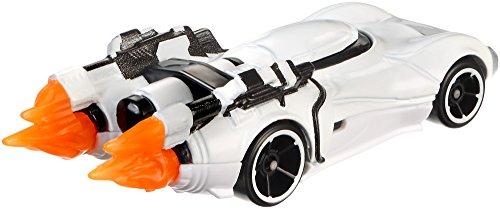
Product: Hot Wheels Star Wars Rogue One Character Car, First Order Flametrooper (Clean)
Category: Toys & Games | Play Vehicles | Die-Cast Vehicles
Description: Iconic Star Wars characters reimagined as Hot Wheels cars.
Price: $7.48
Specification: ProductDimensions:5.5x1.6x6.5inches|ItemWeight:0.32ounces|ShippingWeight:0.32ounces(Viewshippingratesandpolicies)|DomesticShipping:ItemcanbeshippedwithinU.S.|InternationalShipping:ThisitemcanbeshippedtoselectcountriesoutsideoftheU.S.LearnMore|ASIN:B01CVC9YEW|Itemmodelnumber:DXP30|Manufacturerrecommendedage:36months-10years